Solomon Passy

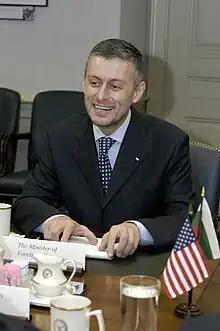
Passy in 2005

Solomon Isaac Passy (born 22 December 1956) is a Bulgarian scientist and politician. According to Alpha Research, he is the most recognized Bulgarian of Jewish descent.